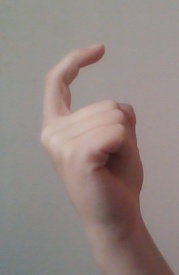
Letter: ra